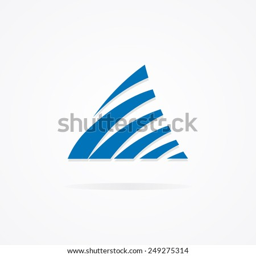
combination of a triangle and waves